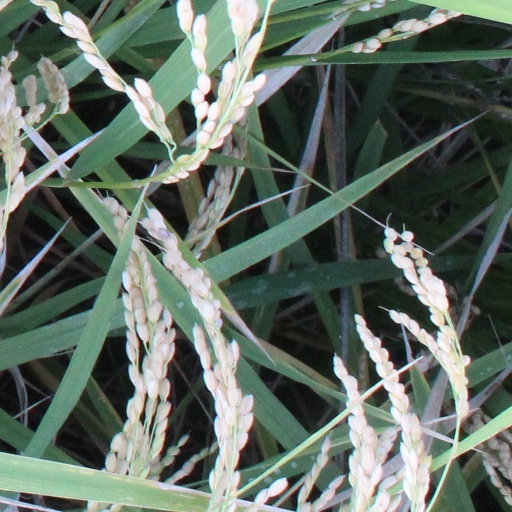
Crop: rice